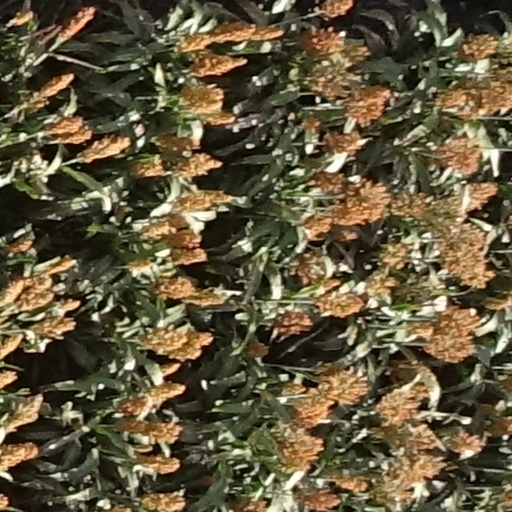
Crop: sorghum